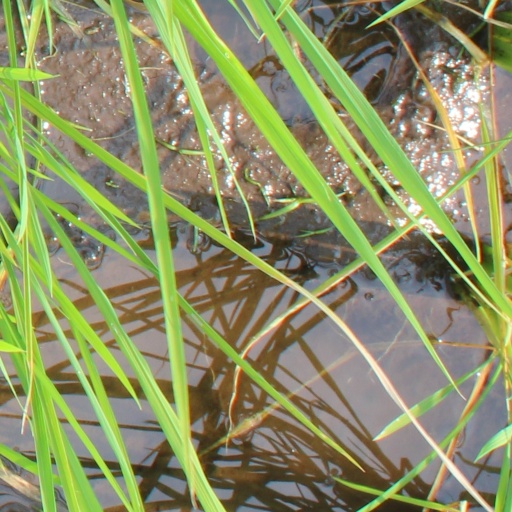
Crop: rice